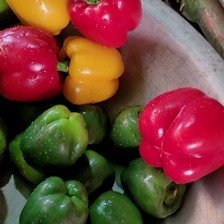
Label: capsicum